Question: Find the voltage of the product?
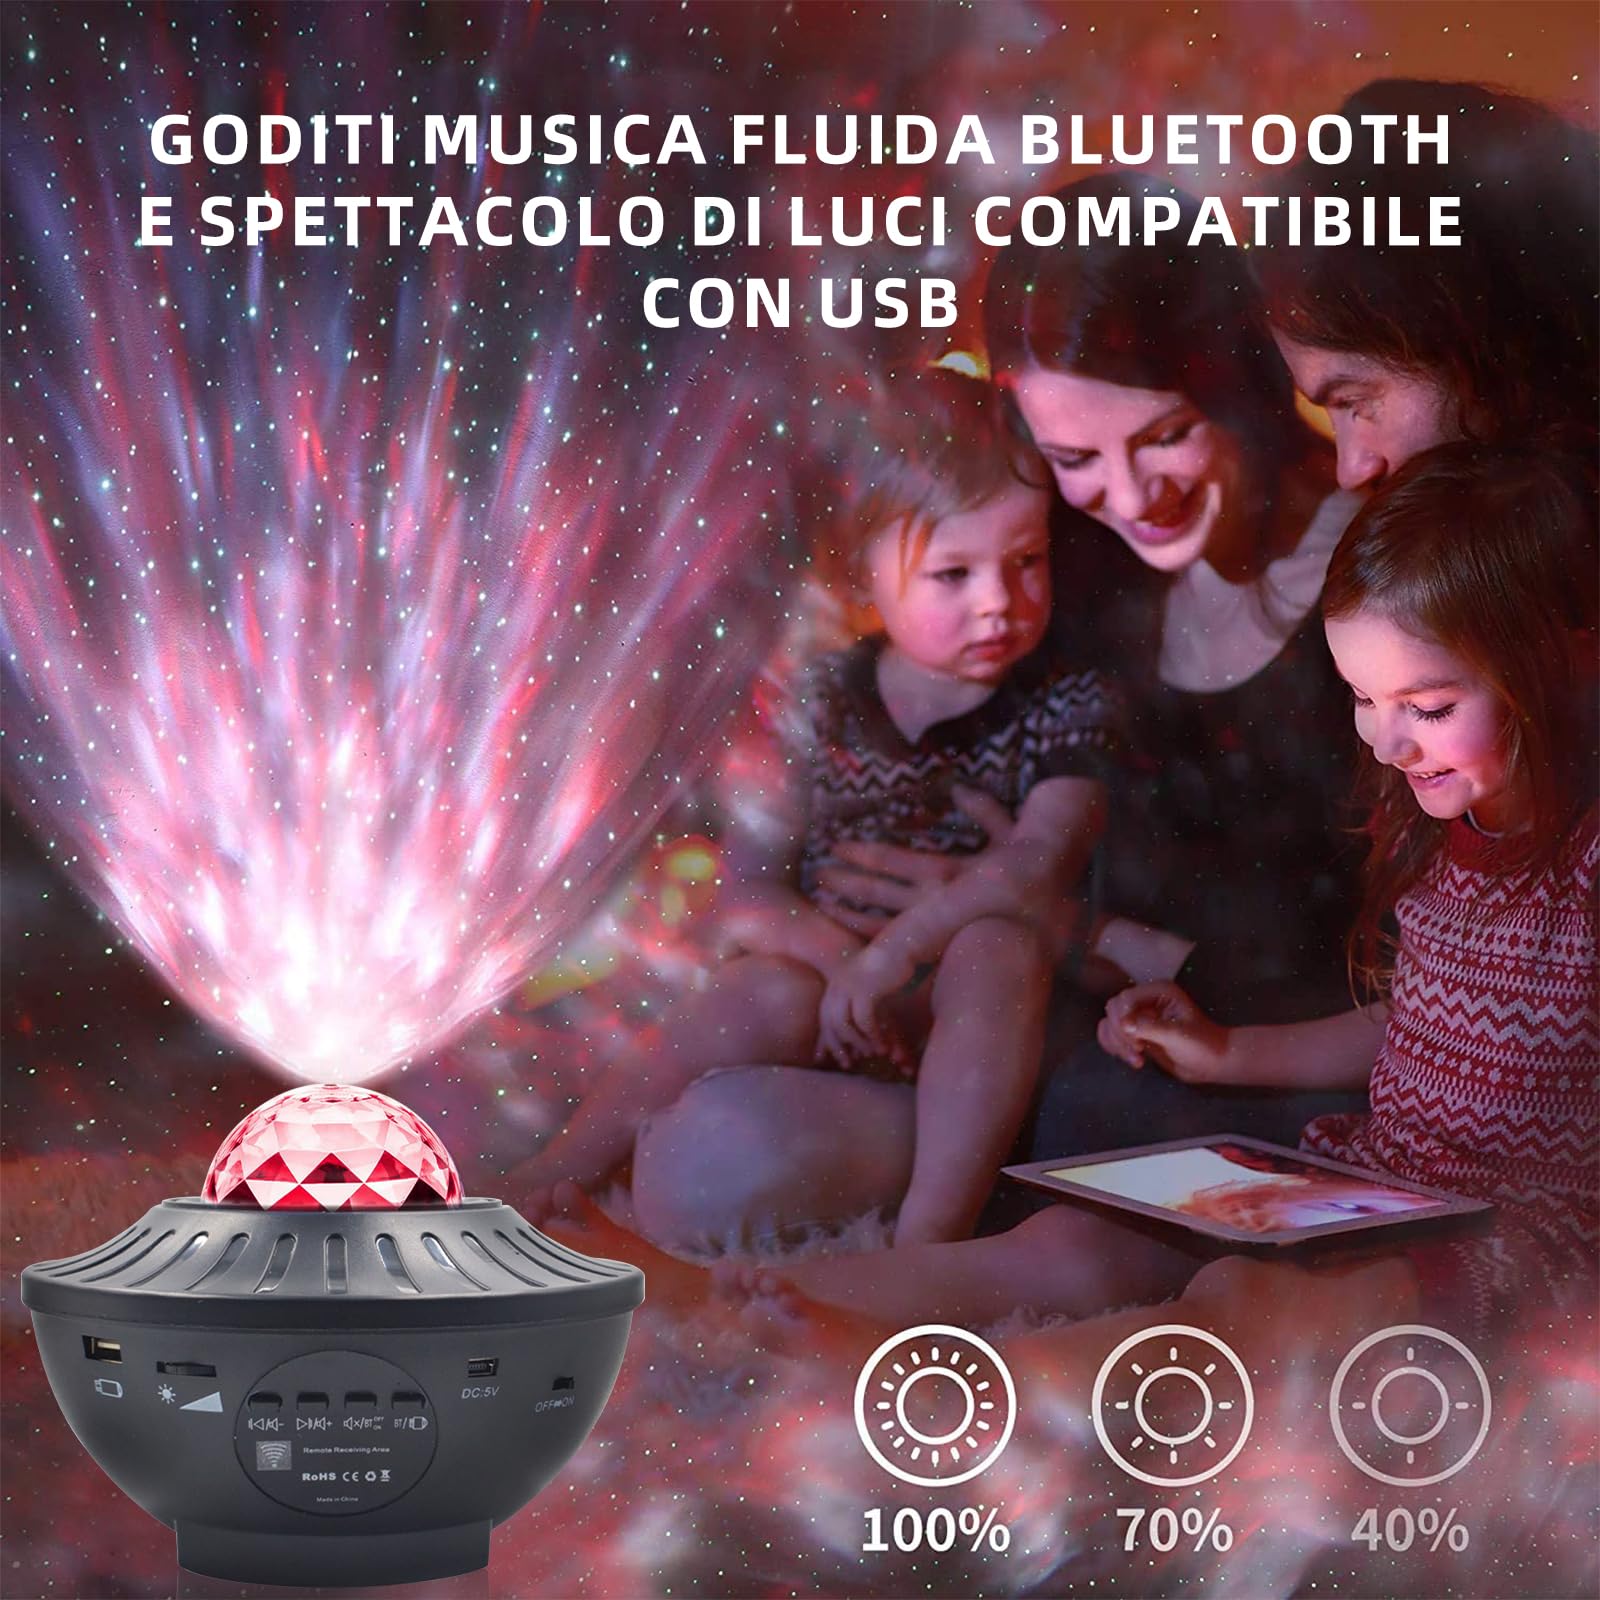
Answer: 5.0 volt